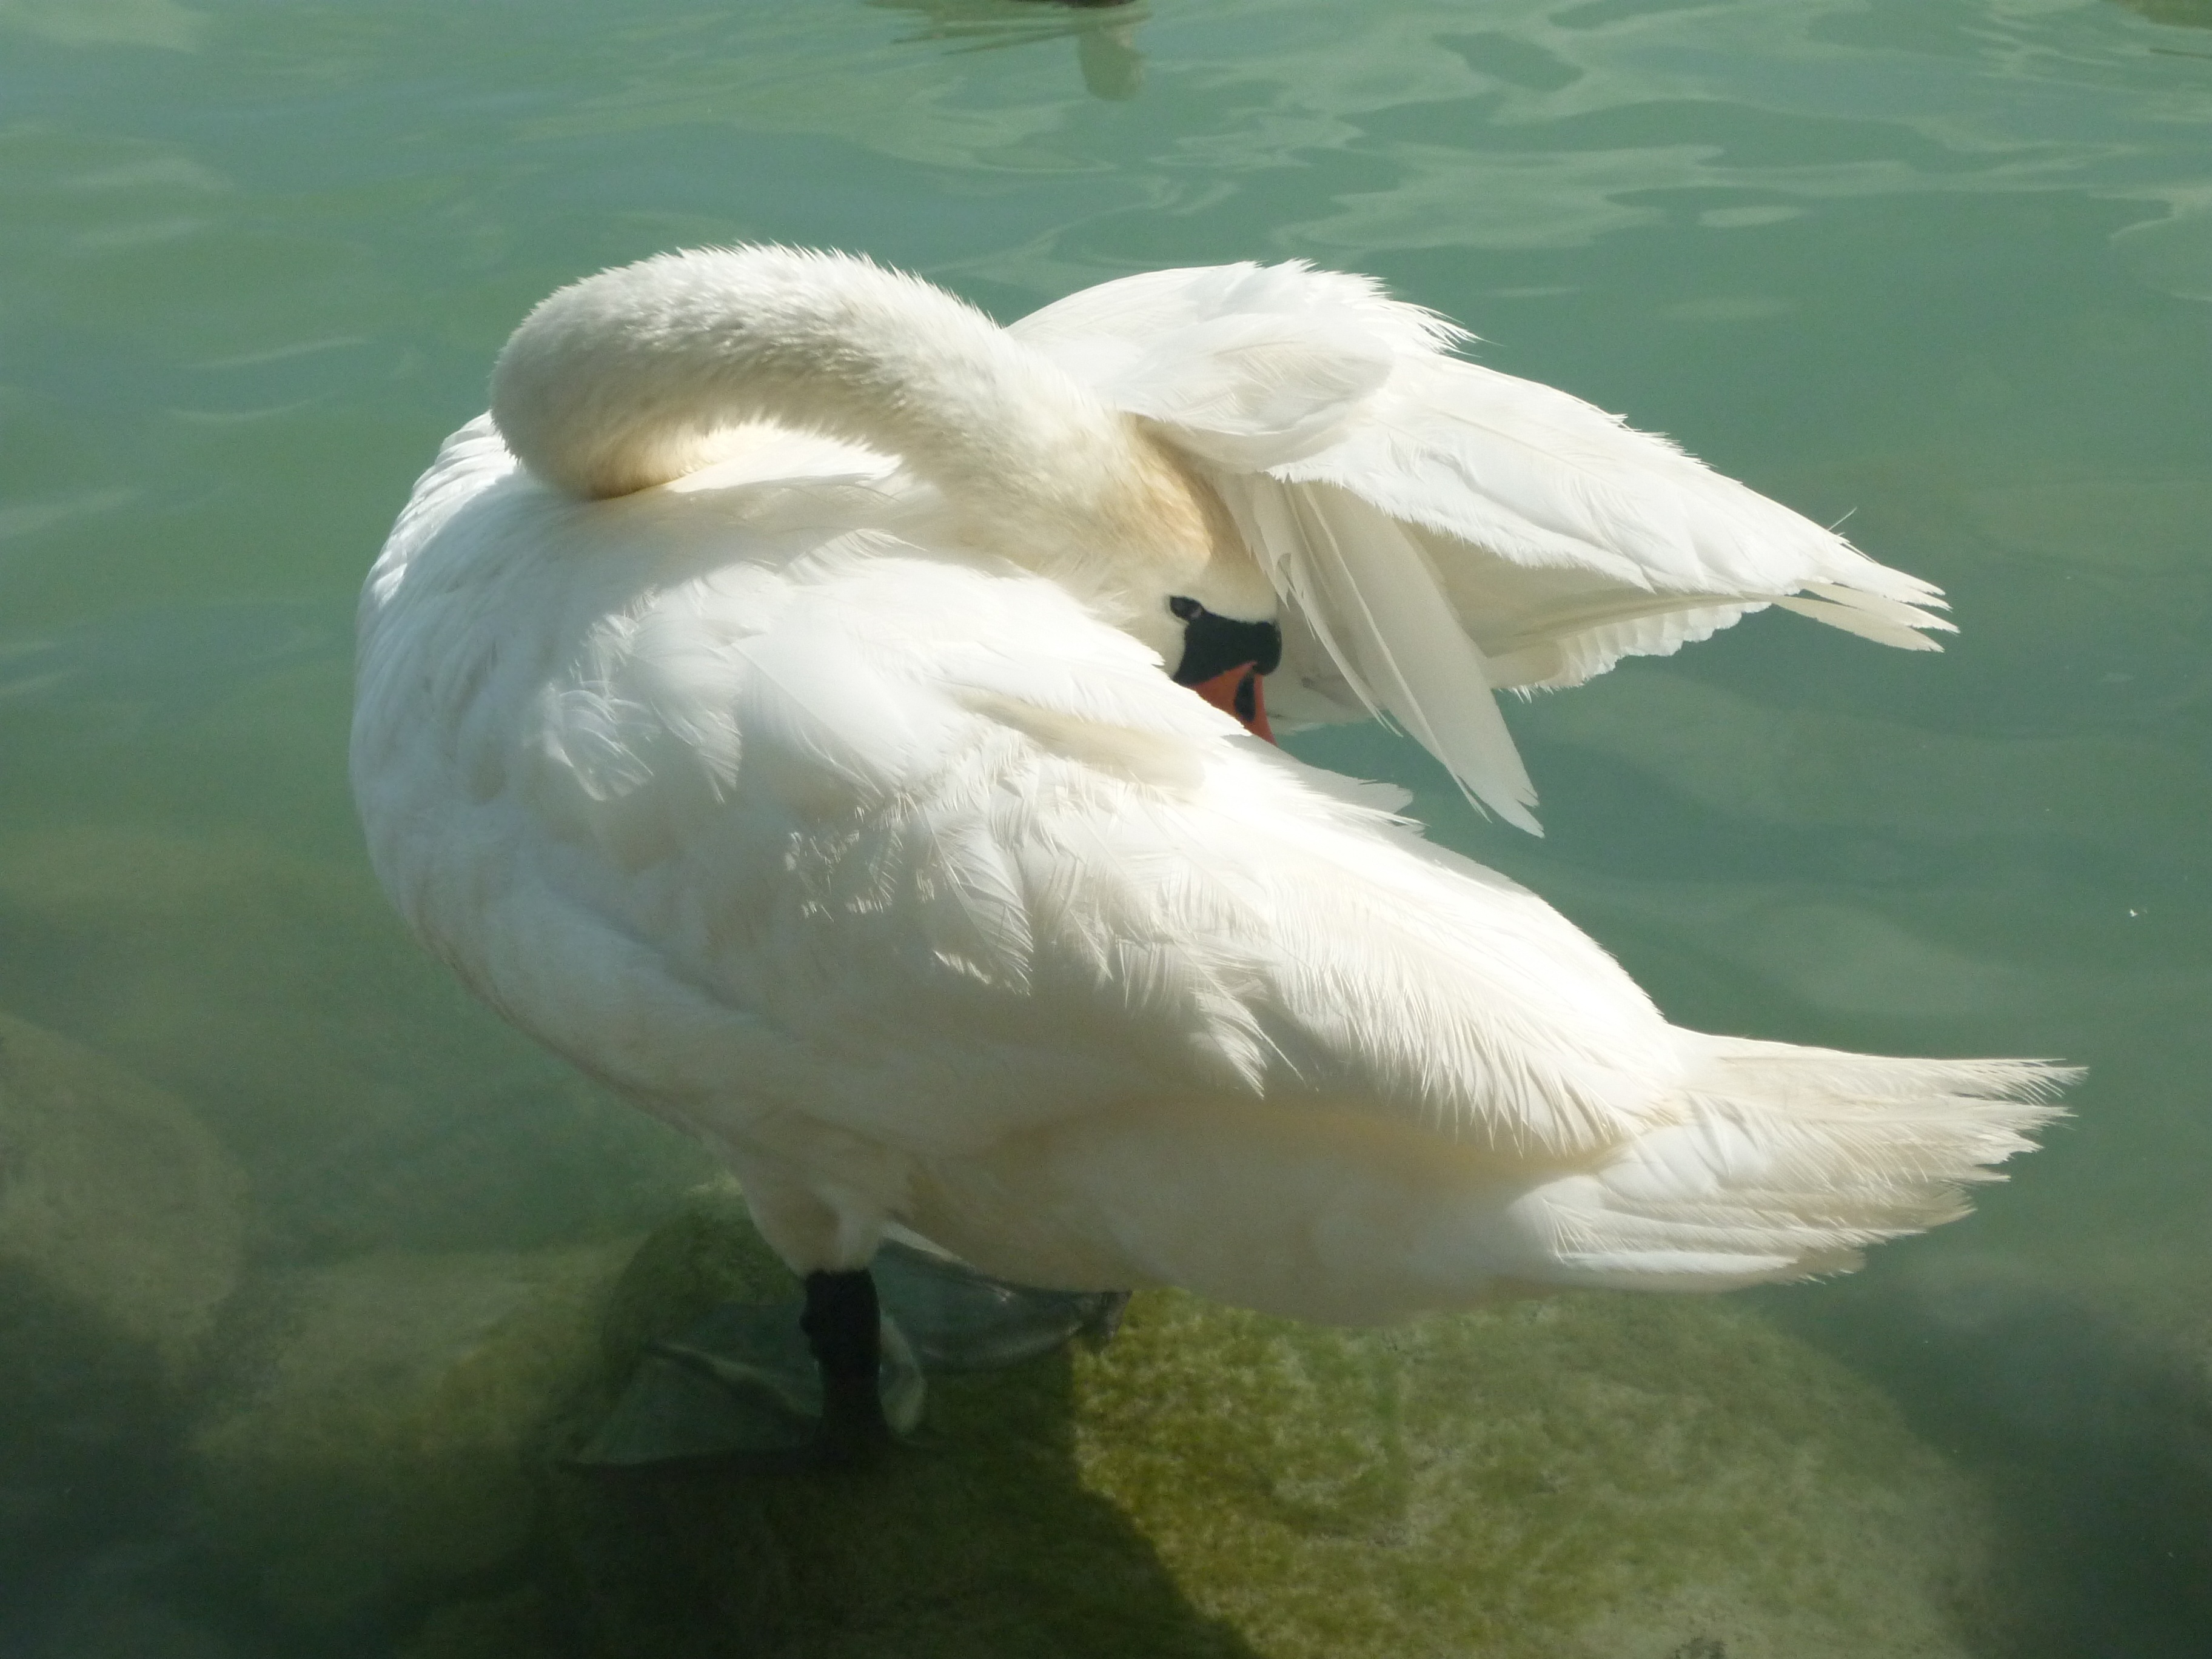
nature, bird, wing, lake, animal, seabird, beak, fauna, lakeside, swan, vertebrate, waterfowl, water bird, lake balaton, ducks geese and swans